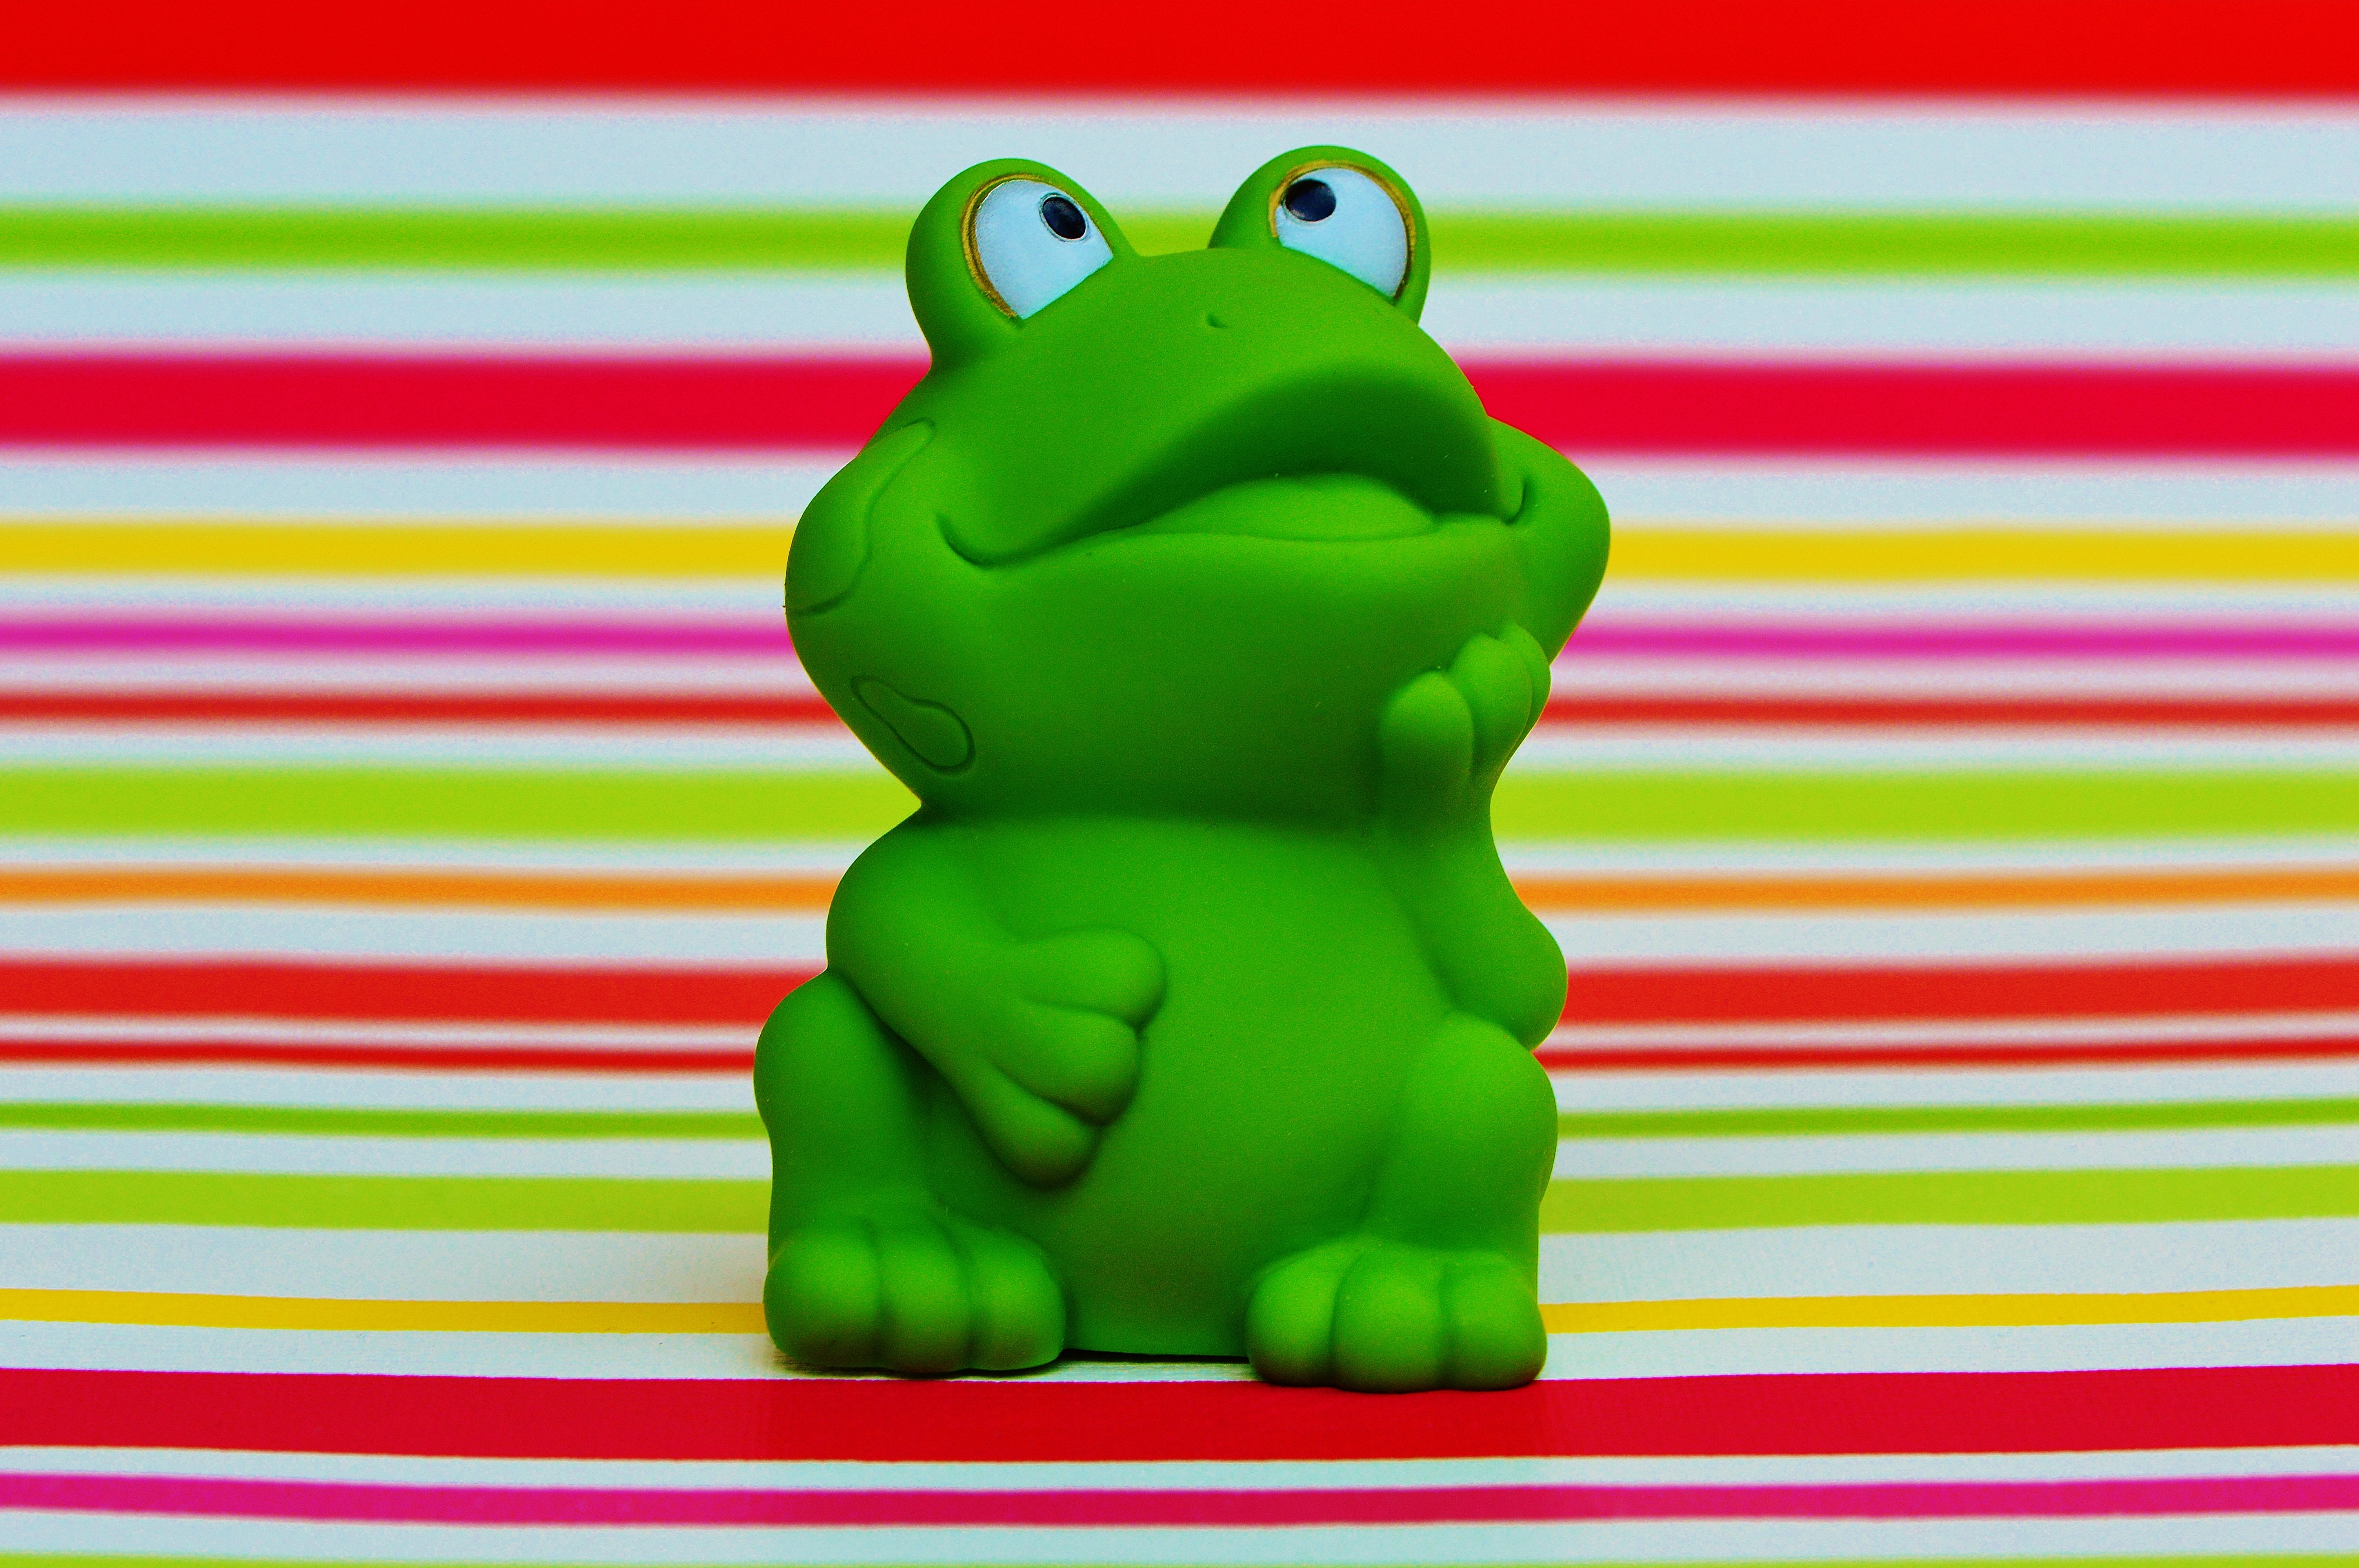
sweet, cute, food, green, frog, amphibian, cheerful, illustration, stripes, funny, rubber, cartoon, gummi candy, summer colors